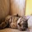
Label: cat